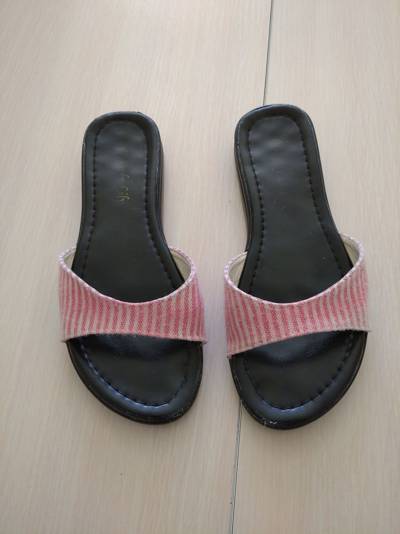
Waste category: shoes